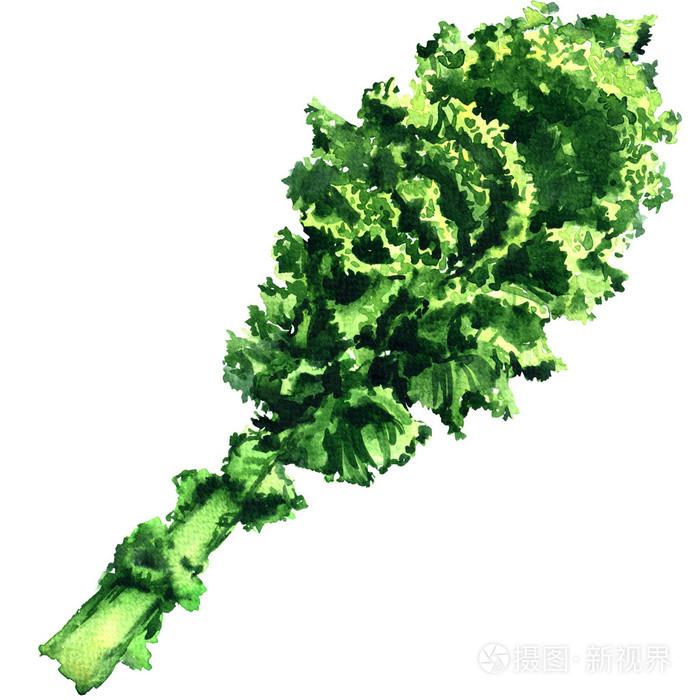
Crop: unknown
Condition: cabbage